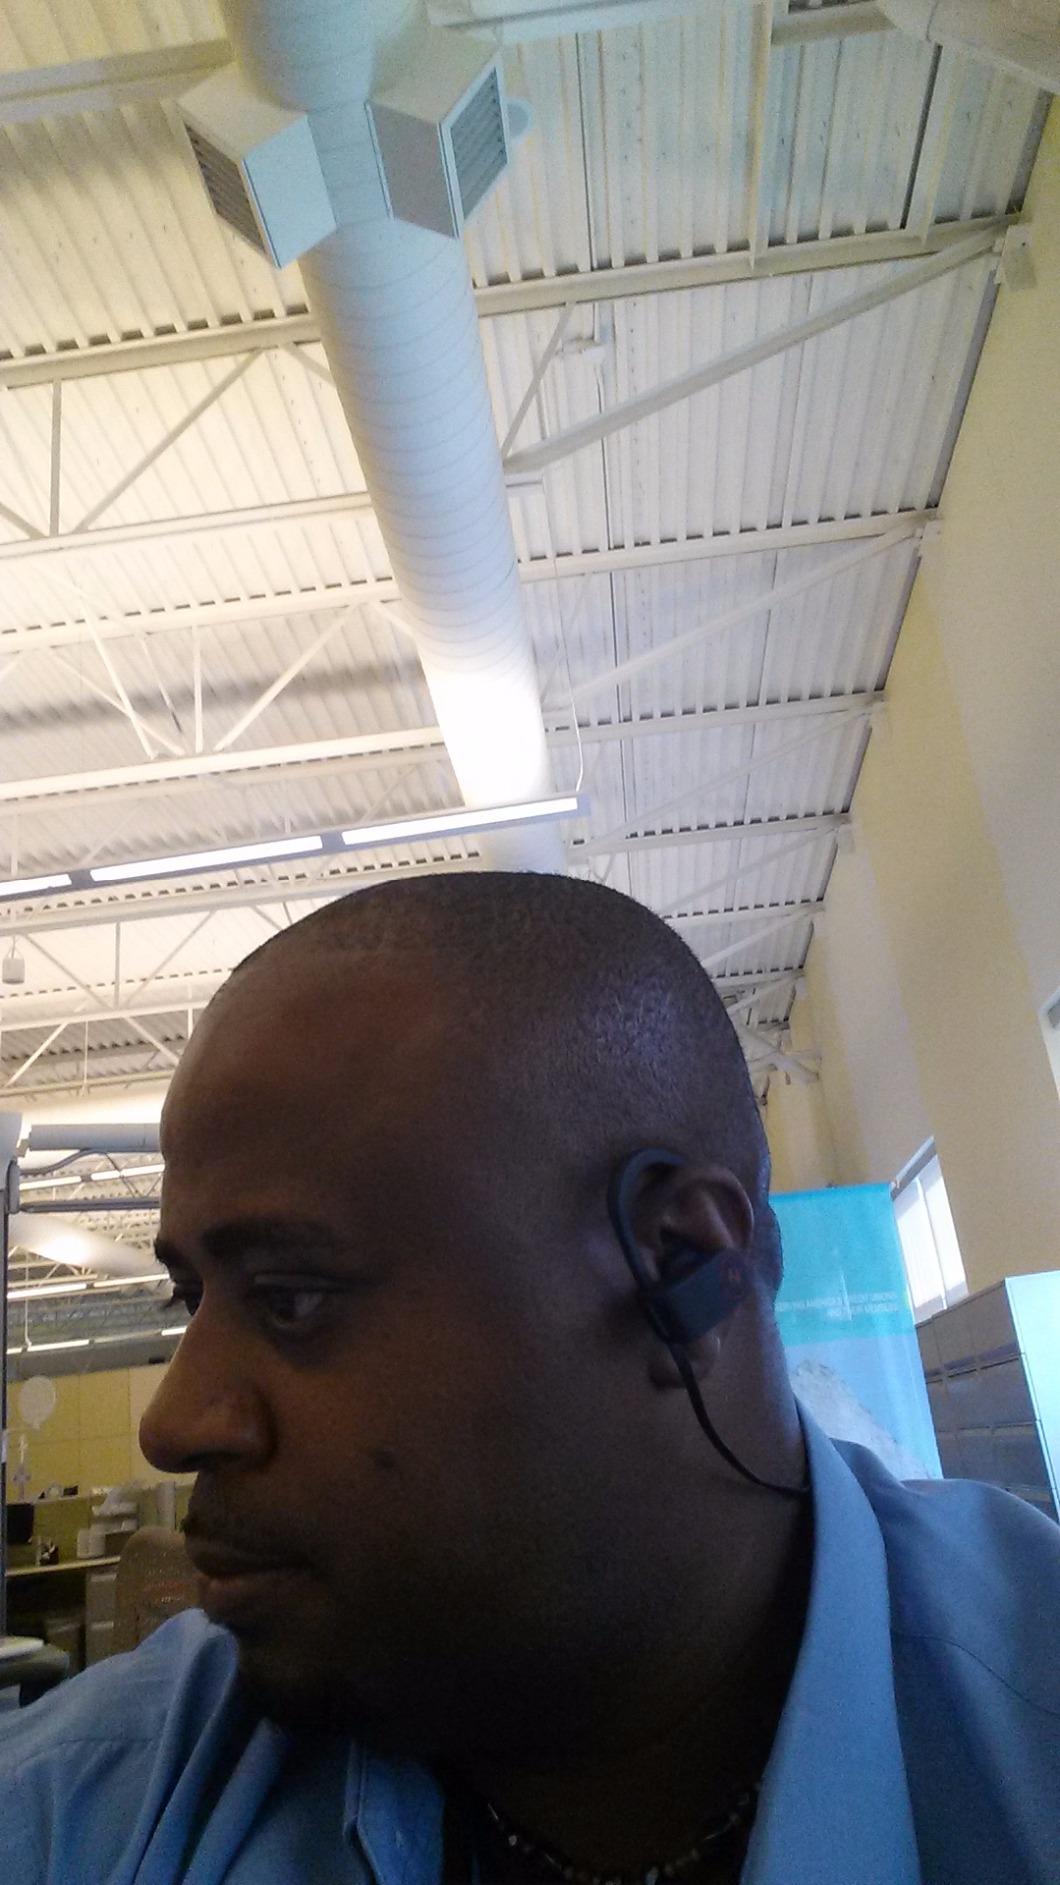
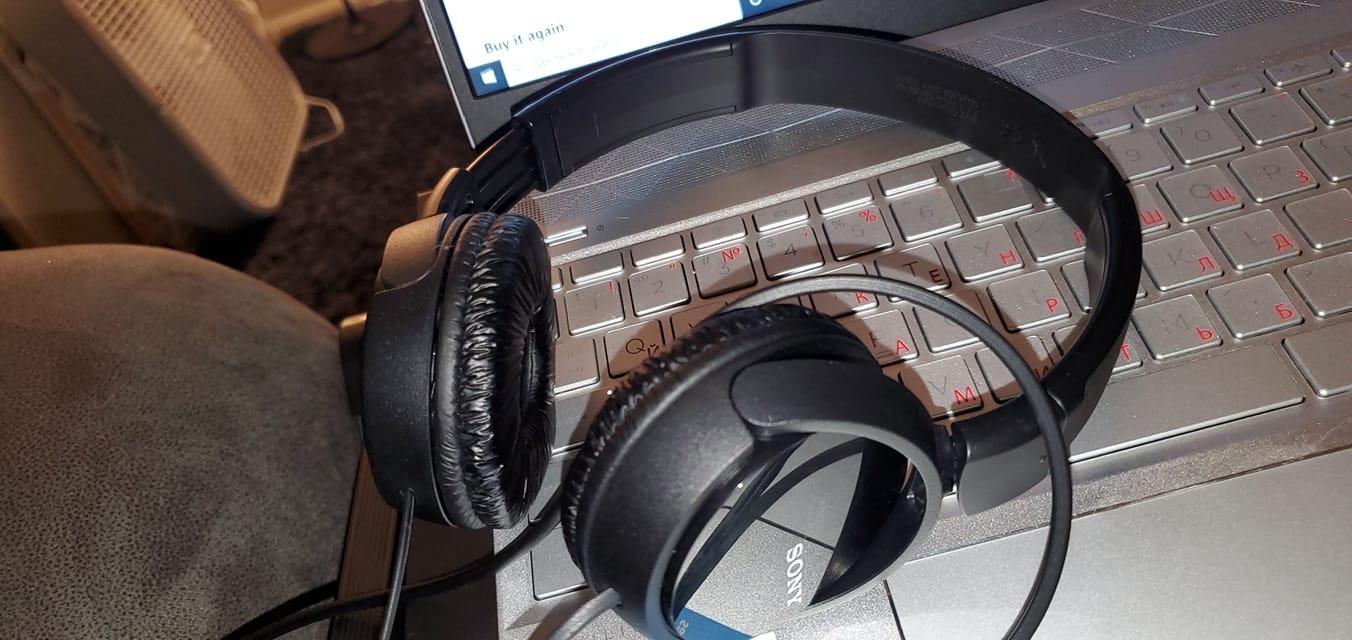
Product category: headphones
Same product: no